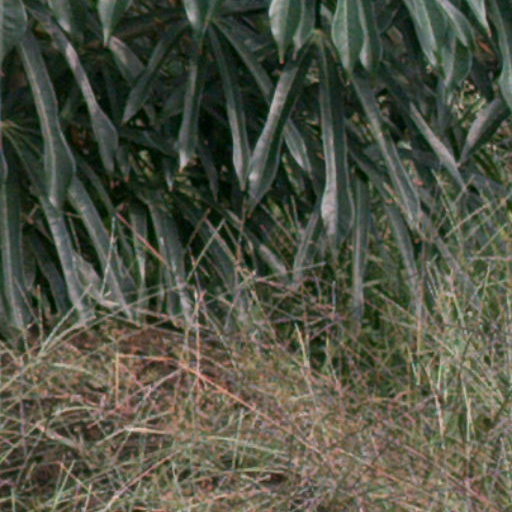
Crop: cassava